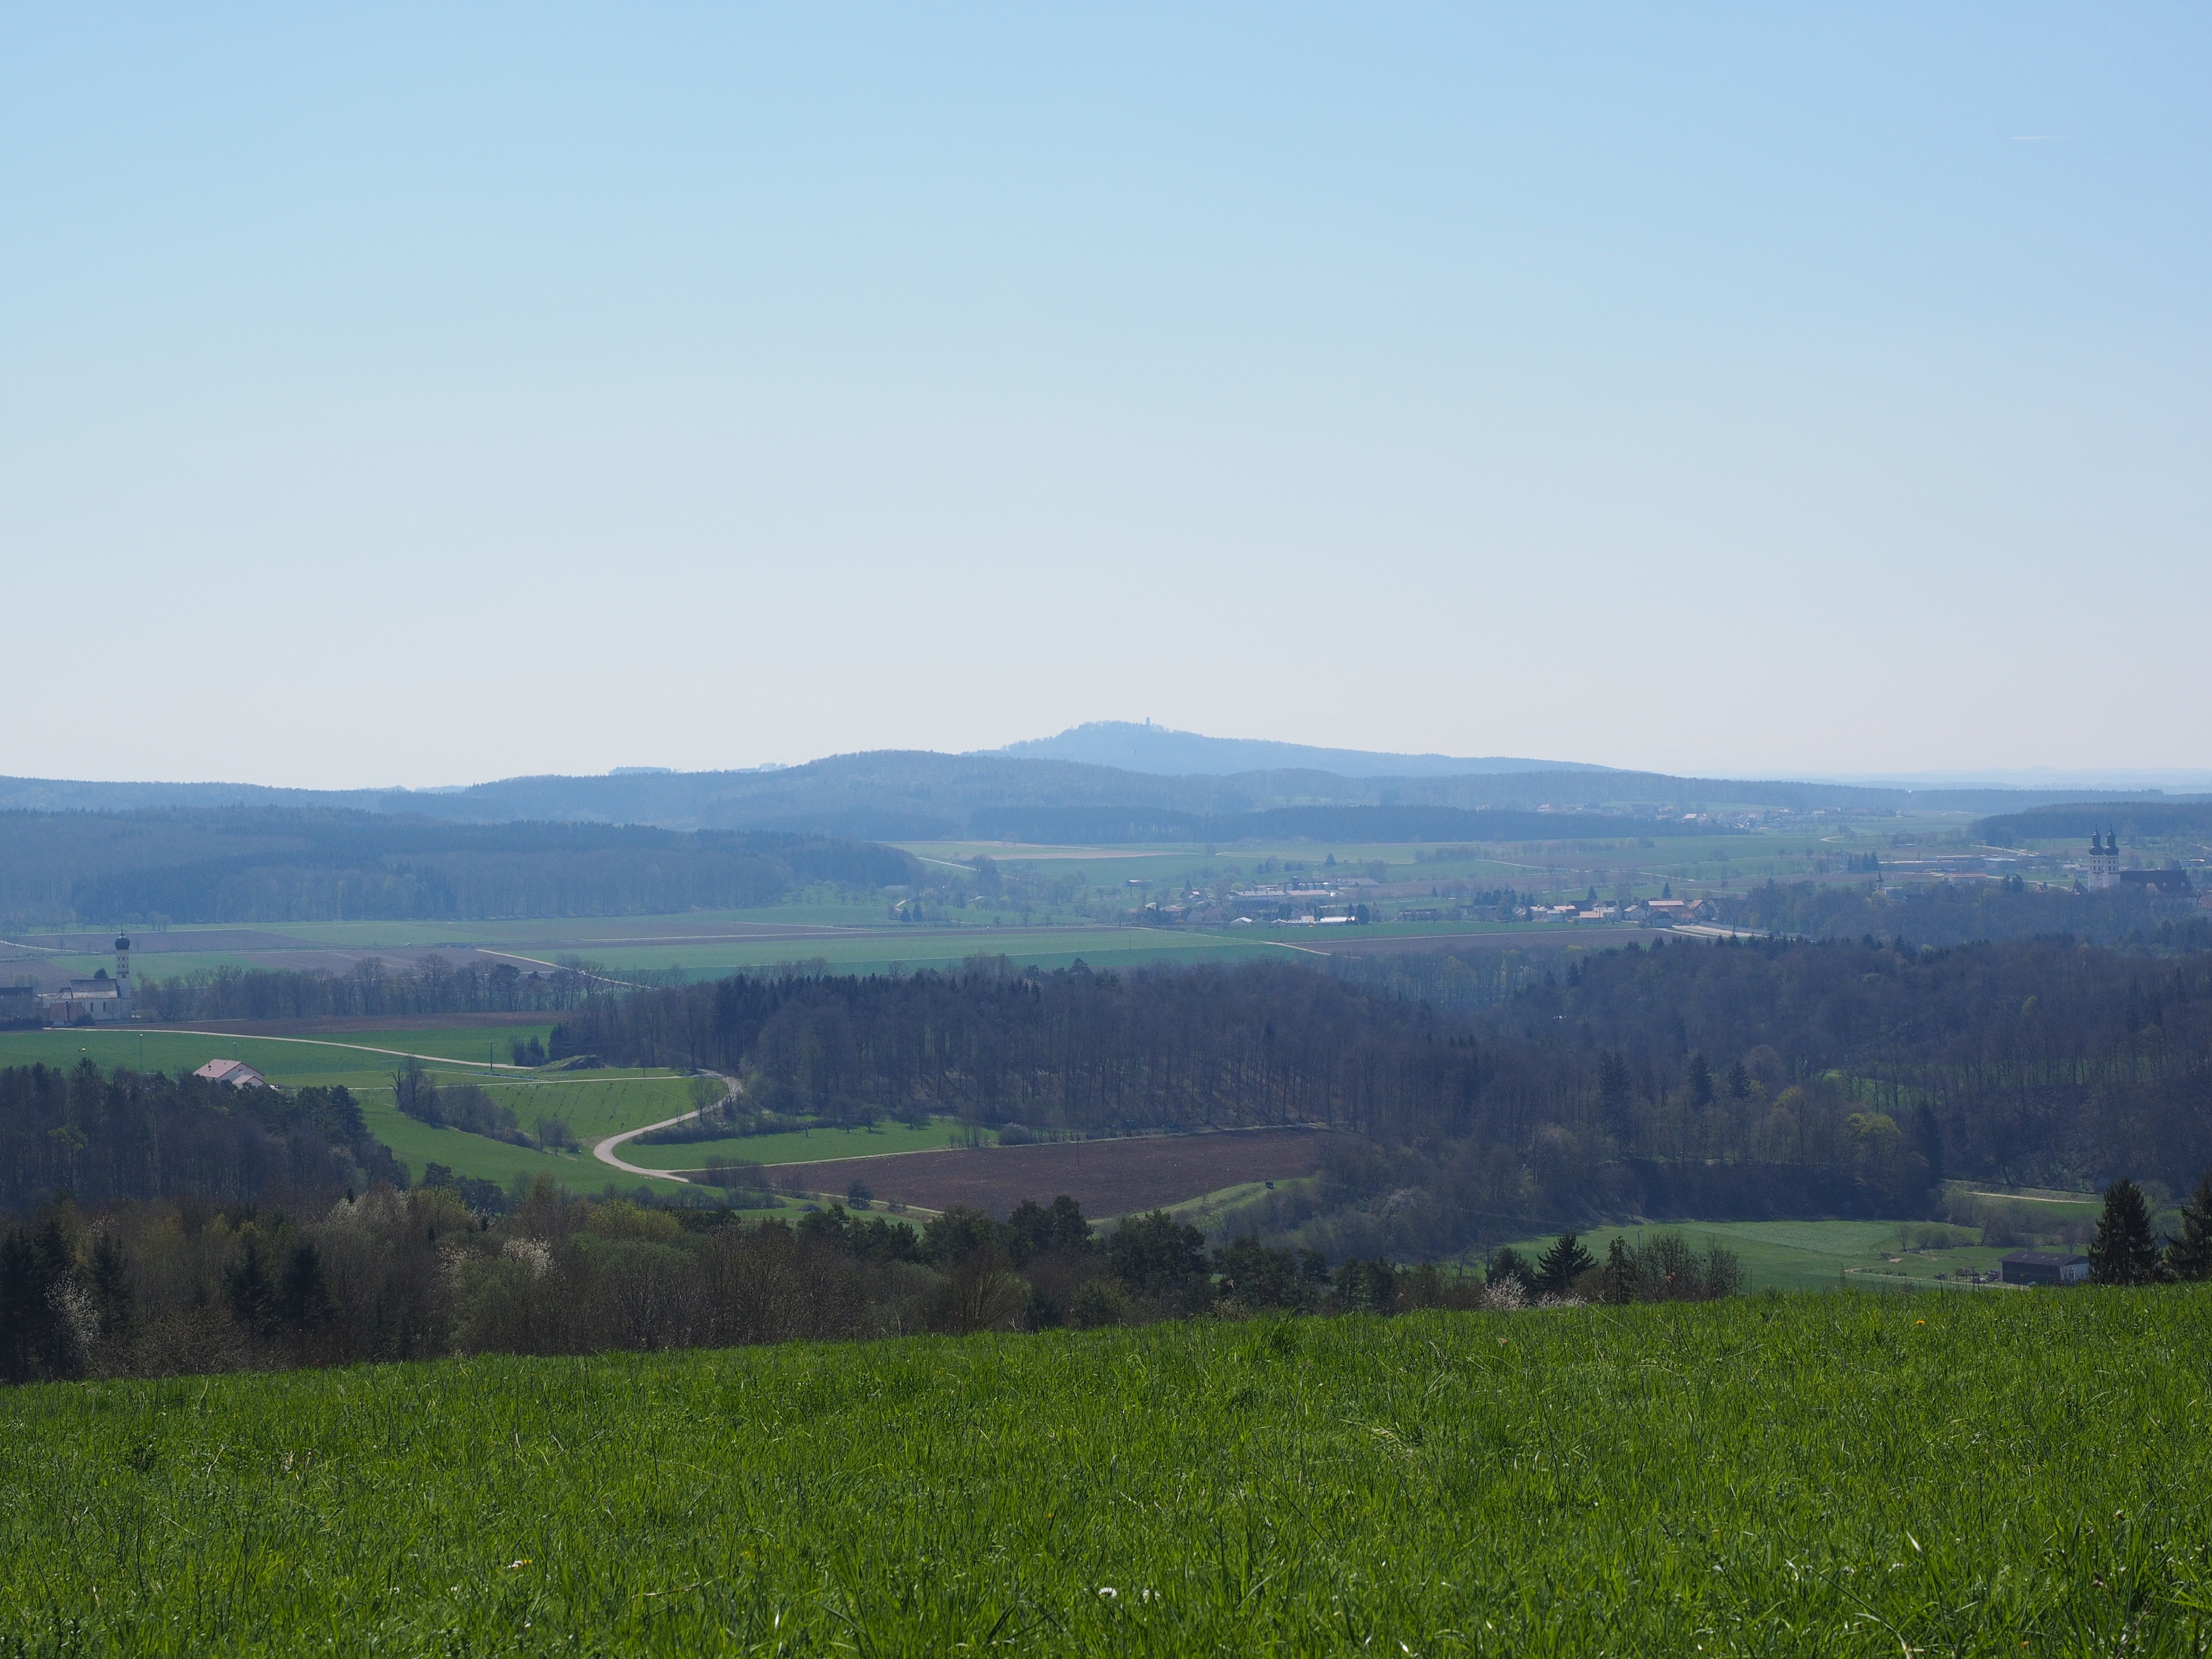
landscape, tree, nature, grass, horizon, mountain, field, meadow, morning, hill, valley, mountain range, pasture, reservoir, agriculture, plain, fields, grassland, plateau, fell, buses, viewpoint, rural area, landform, reported, danube valley, baden wurttemberg, natural environment, geographical feature, atmospheric phenomenon, mountainous landforms, obermarchtal, lauterach